Efi Arazi

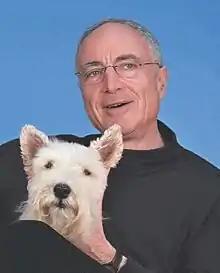

Efraim R. "Efi" Arazi (14 April 1937 – 14 April 2013) was an Israeli technology pioneer and businessman.